1919 Wimbledon Championships – Women's singles final

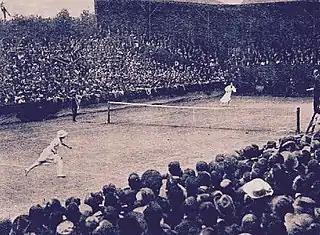
Lenglen (near court) and Lambert Chambers (far court) contesting the 1919 Wimbledon final

All three sets of the match were extremely close. Lambert Chambers was able to trouble Lenglen with well-placed drop shots. While Lenglen led most of the first set, Lambert Chambers saved two set points with drop shots while down 3–5 and then earned two set points of her own at 6–5. However, Lenglen saved both and eventually won the set 10–8. Lambert Chambers forced a third set, despite squandering a 4–1 lead. The situation reversed in the final set as Lambert Chambers came from 4–1 down to earn two match points at 6–5. Though like in the first set, Lenglen saved both of them, including the first with a volley off the wooden frame of her racquet on an attempted passing shot by Lambert Chambers. She ultimately won the set 9–7 for her first Wimbledon title. The match set the record for most games in a Wimbledon women's singles final with 44, a mark only since surpassed by the 1970 final between Margaret Court and Billie Jean King. Over 8000 people attended the match, including King George V and Queen Mary, and well above the seating capacity of 3500 on Centre Court.